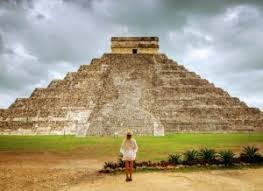
Landmark: Chichen Itza